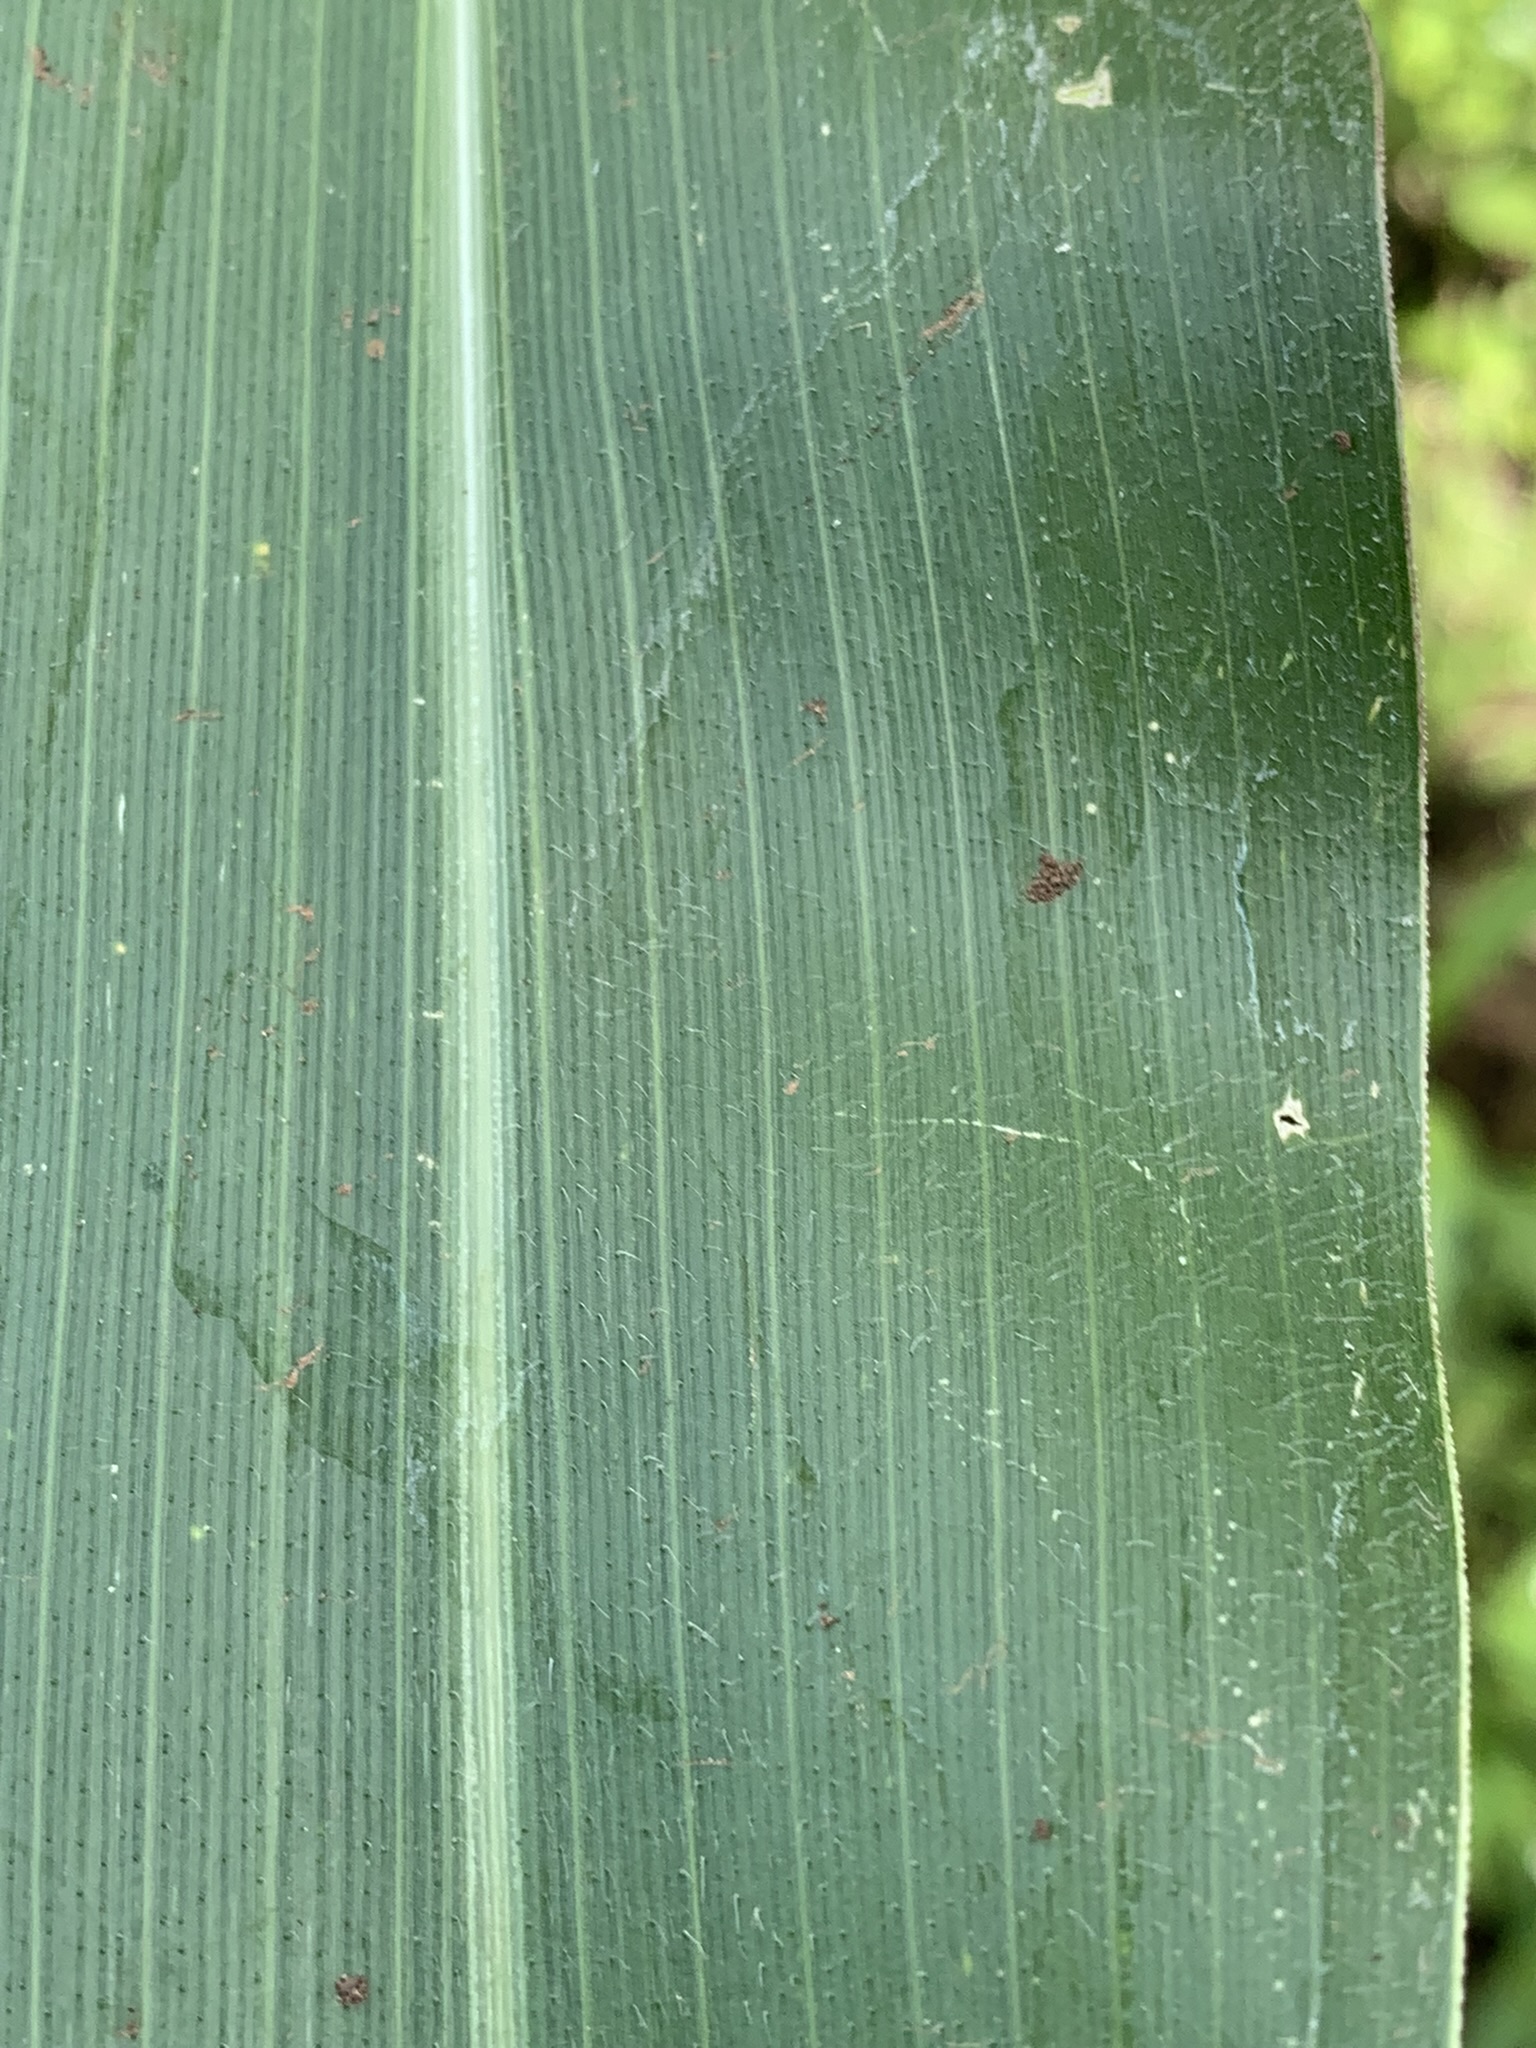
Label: Healthy